134th Fighter Squadron

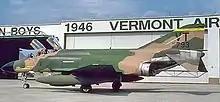
34th Fighter-Interceptor Squadron – McDonnell F-4D-29-MC Phantom 65-0793, 1983

With the disestablishment of Aerospace Defense Command in 1979, the 158th was subsequently transferred to Tactical Air Command (TAC) as a gaining command under Air Defense, Tactical Air Command (ADTAC), which assumed the mission of the former ADC.